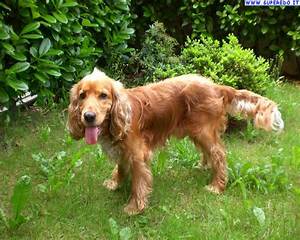
Label: cane